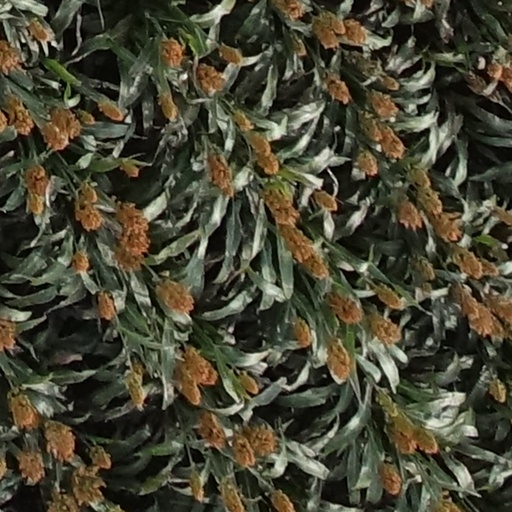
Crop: sorghum